Electric Railway Museum

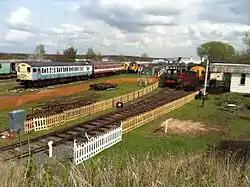
The Electric Railway Museum April 2012

The Electric Railway Museum (formerly the Coventry Railway Centre) was located in Warwickshire, south-east of Coventry, near the village of Baginton. The heritage railway centre was immediately adjacent to Coventry Airport and so it was also known as "The Airfield Line". The site was managed by the Electric Railway Museum Limited, and was home to a sizeable collection of preserved electric multiple units (EMUs), which was the most diverse and historically significant collection of EMUs in the UK, containing unique items that are the last survivors of once typical and numerous classes. In addition, there were small industrial electric locomotives, two small industrial diesel locomotives, and one small industrial petrol locomotive, along with some other railway vehicles, which are owned by third parties. The land was leased from Coventry City Council, though it is located just outside the city boundary and is in the county of Warwickshire.